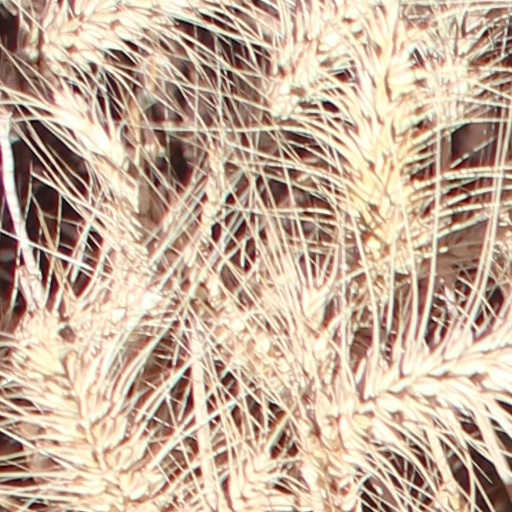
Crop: wheat